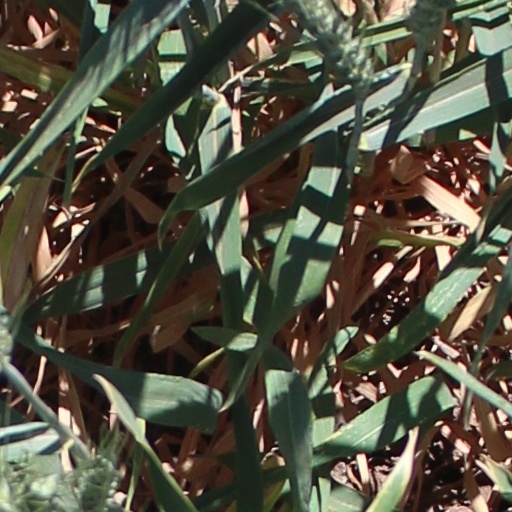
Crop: wheat